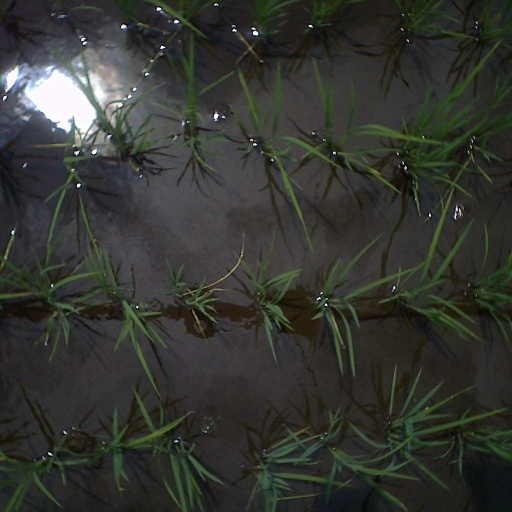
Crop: rice